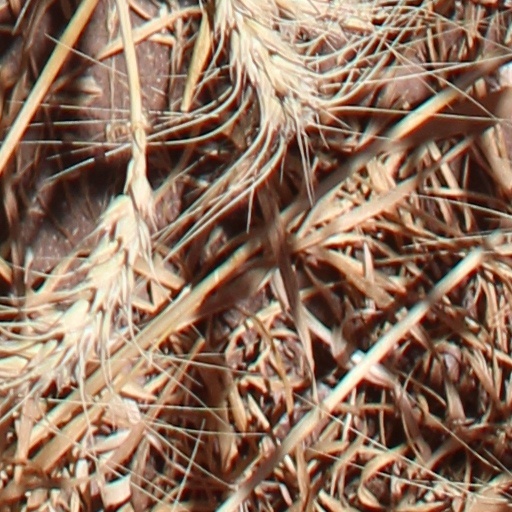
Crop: wheat